Odyssey Moon

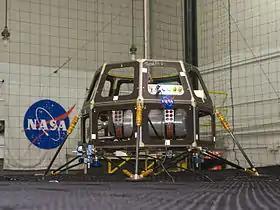
Odyssey Moon will utilize the basic design of this NASA hover test vehicle.

Odyssey Moon Limited is based on the Isle of Man, and is the design of Robert D. Richards. His goals include developing the first commercial enterprise that utilizes the energy and resources on the Moon. To achieve this end, the team enlisted the part-time consultant services of Alan Stern, NASA's former top-rank planetary scientist. On 22 September 2008, another veteran of NASA joined Odyssey Moon. Jay F. Honeycutt was named president and was to be responsible for all programs and commercial launch operations. He brought much expertise in managing large scale engineering operations. His experience at NASA was diverse. He was director of the Kennedy Space Center for several years and was director of Shuttle Management and Operations for more than five years. Outside NASA, another part of his forty years of professional experience was as president of Lockheed Martin Space Operations from 1997-2004.